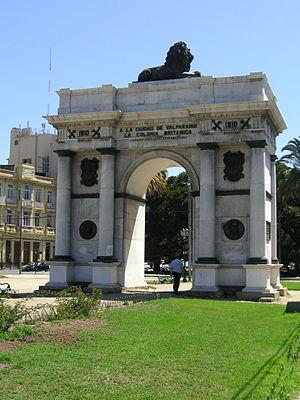
Cet article recense les arcs de triomphe construits à une époque postérieure à celle de l'Empire romain.